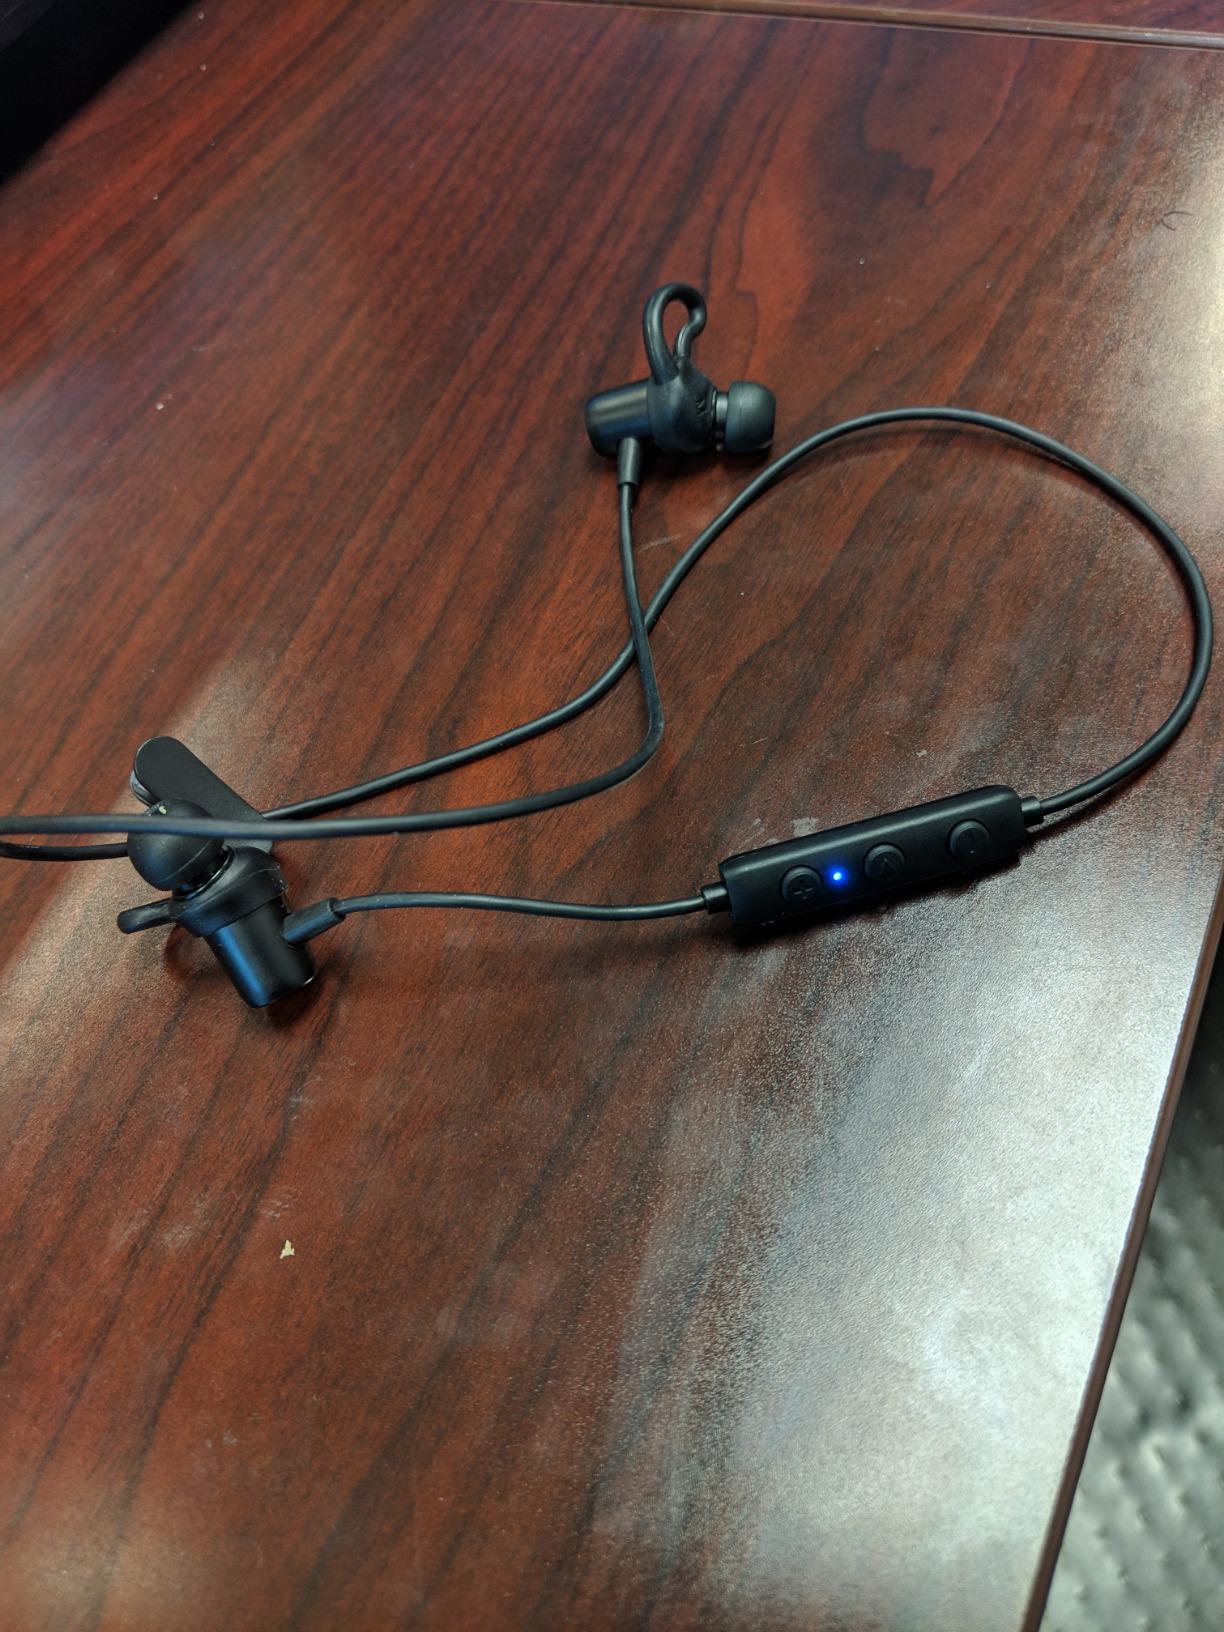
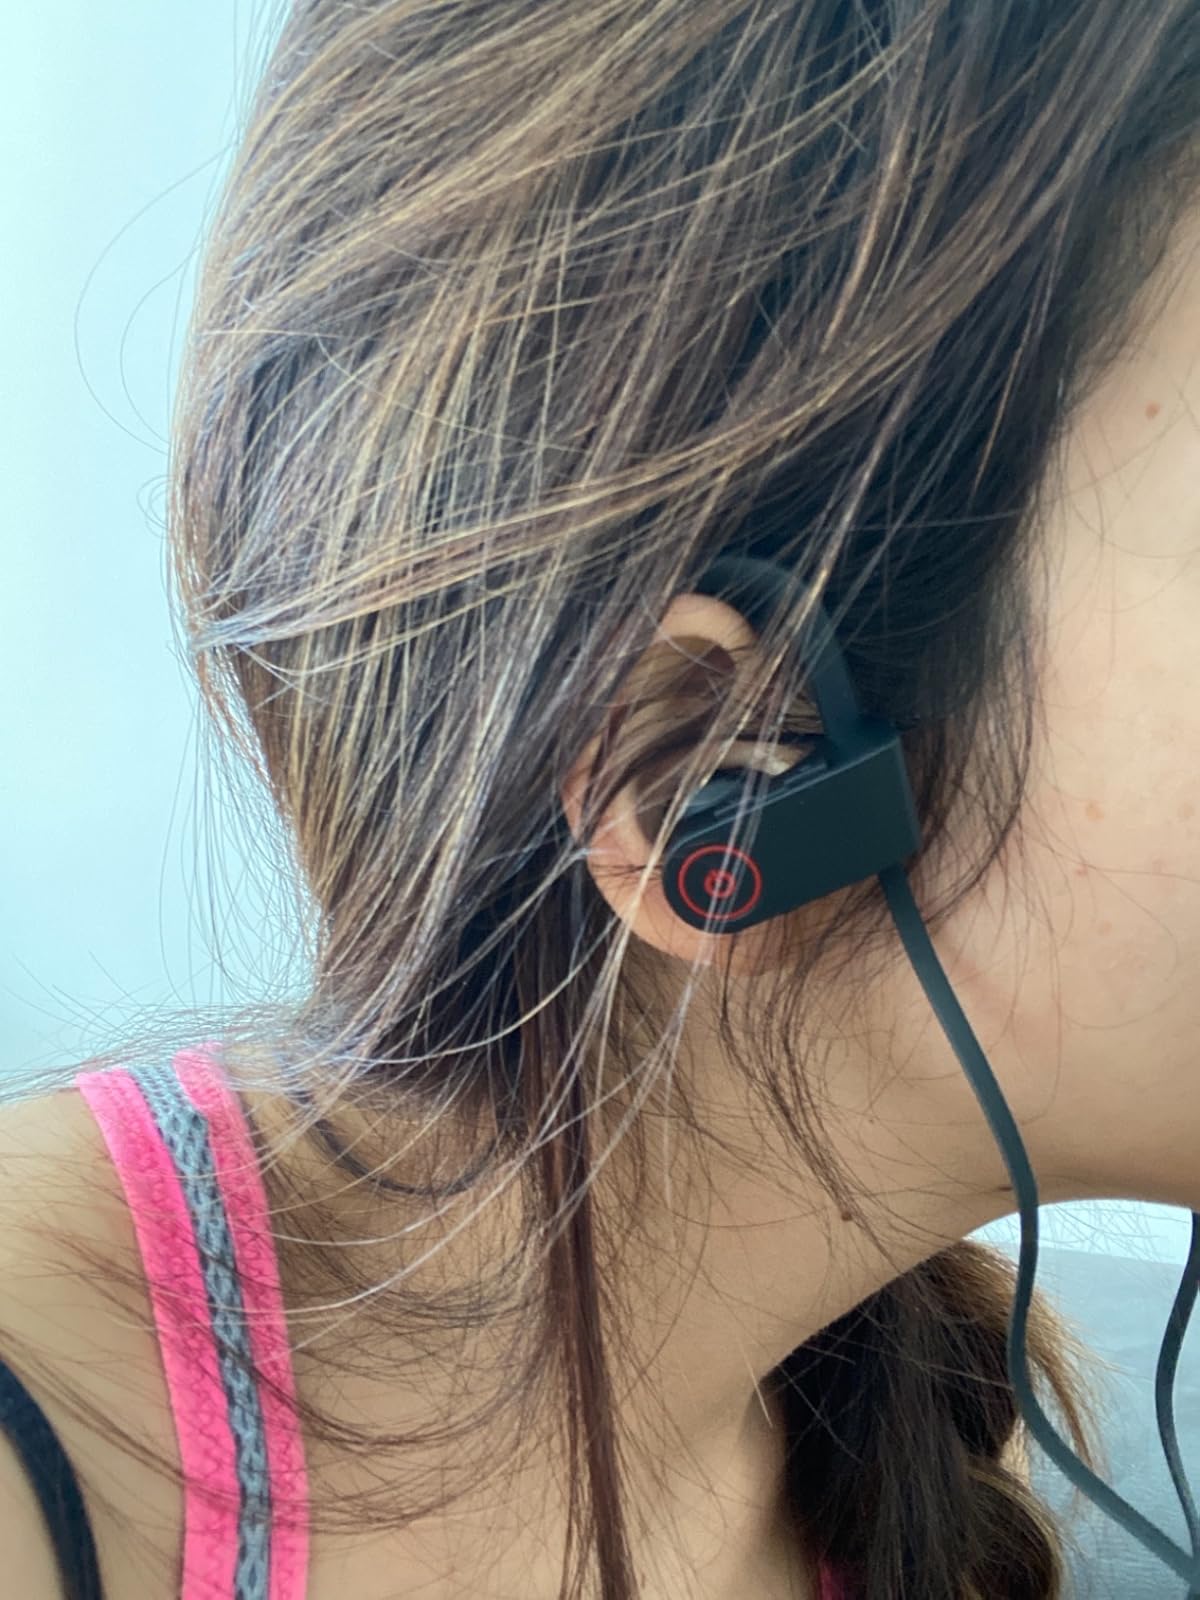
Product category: headphones
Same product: no